McLaren Senna

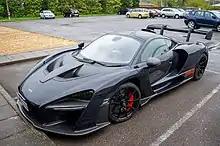
McLaren Senna Prototype front view

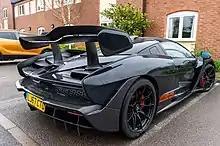
McLaren Senna Prototype rear view

McLaren's main focus while designing the Senna was to achieve faster lap times. In order to do so, McLaren developed a lightweight design that incorporated aerodynamic elements.